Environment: real
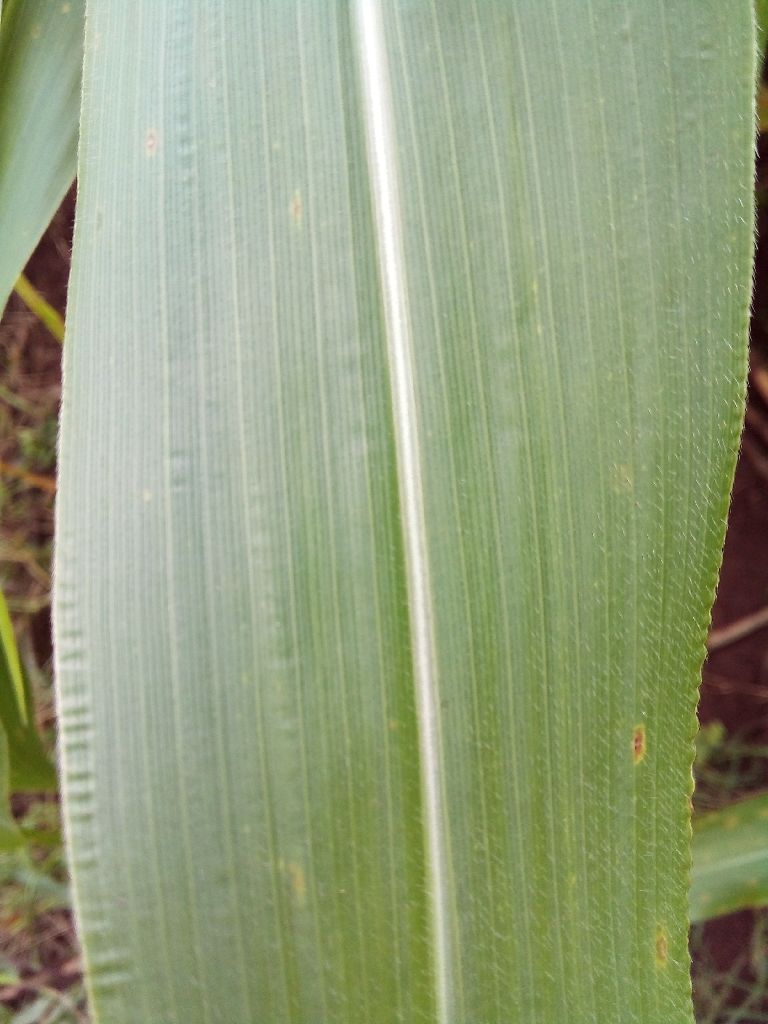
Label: healthy